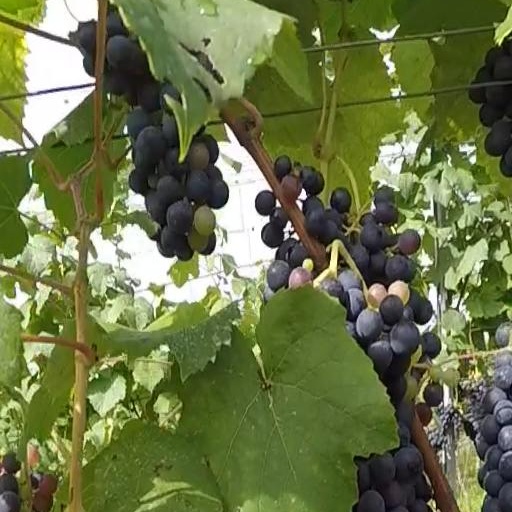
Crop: grape